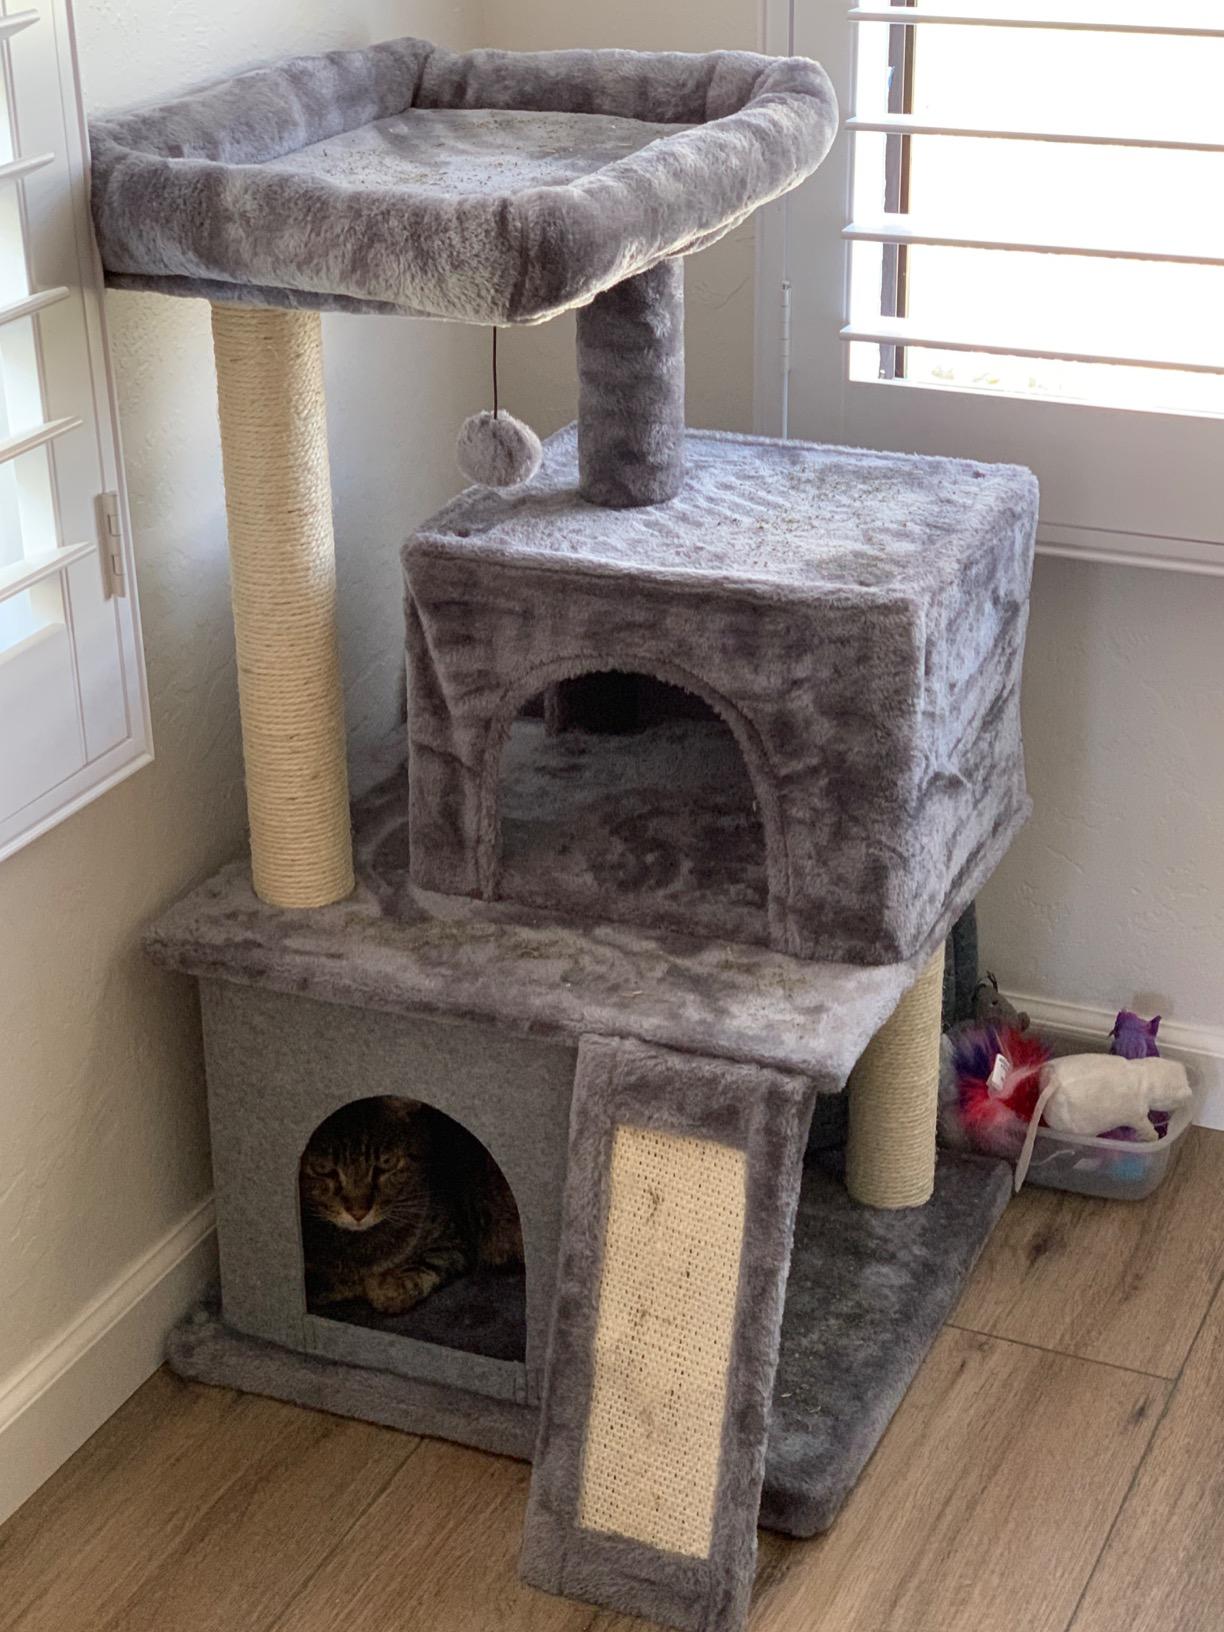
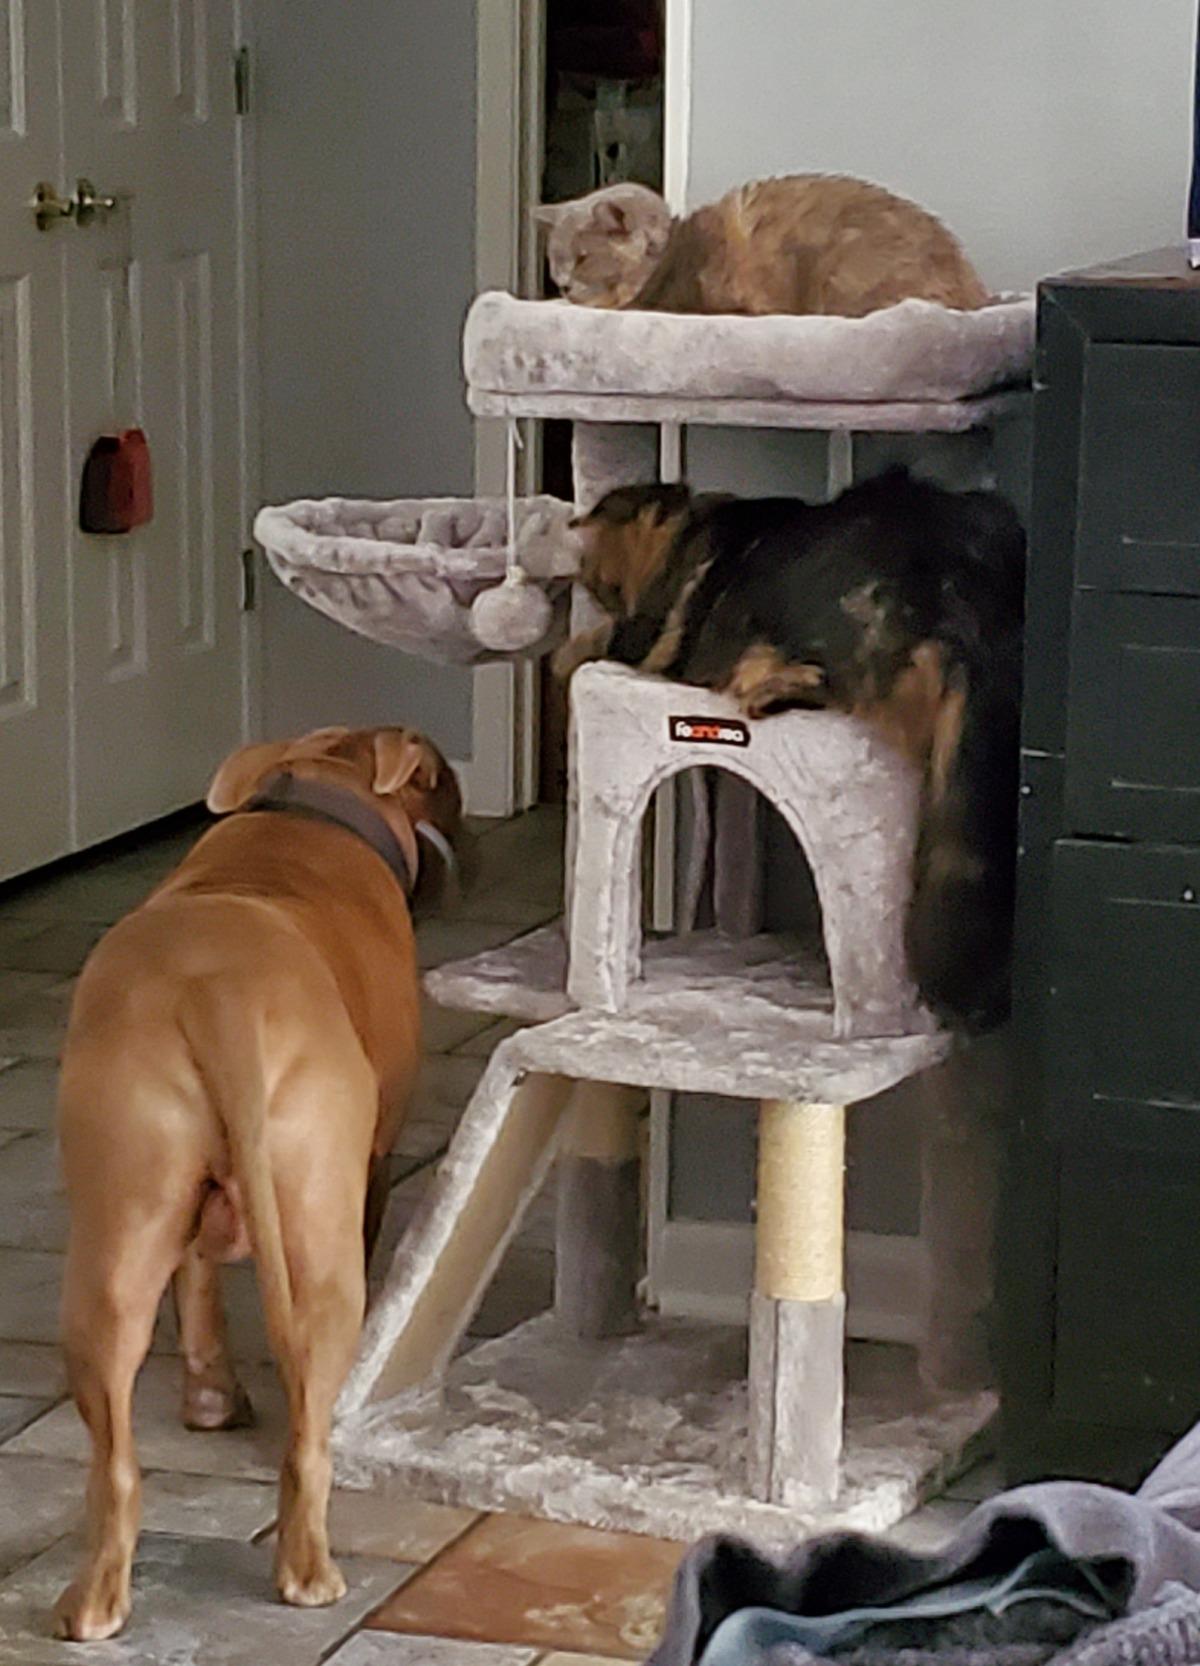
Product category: items_cat tree
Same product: no